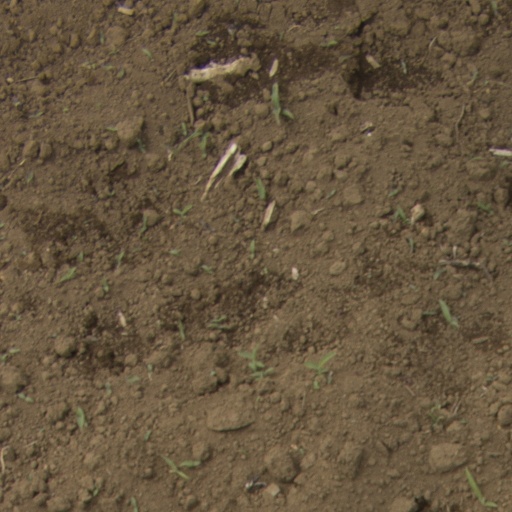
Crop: Jerusalem artichoke